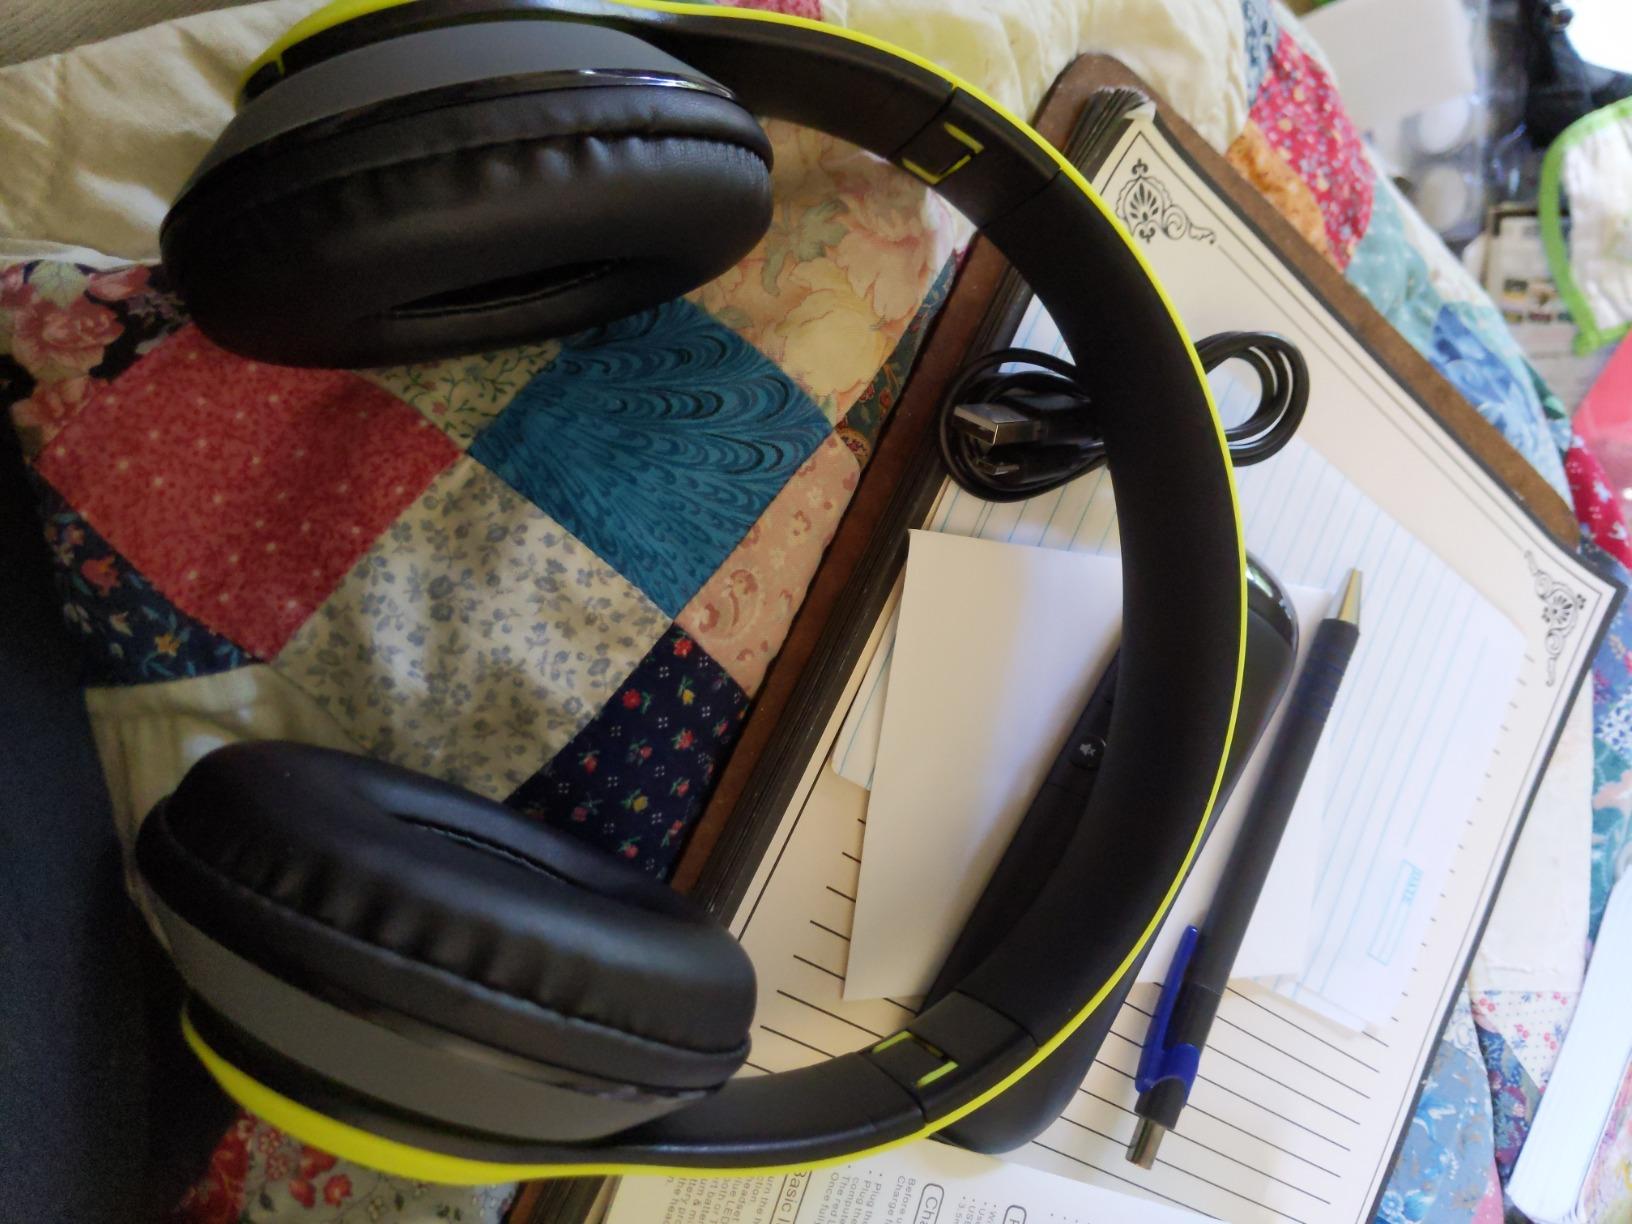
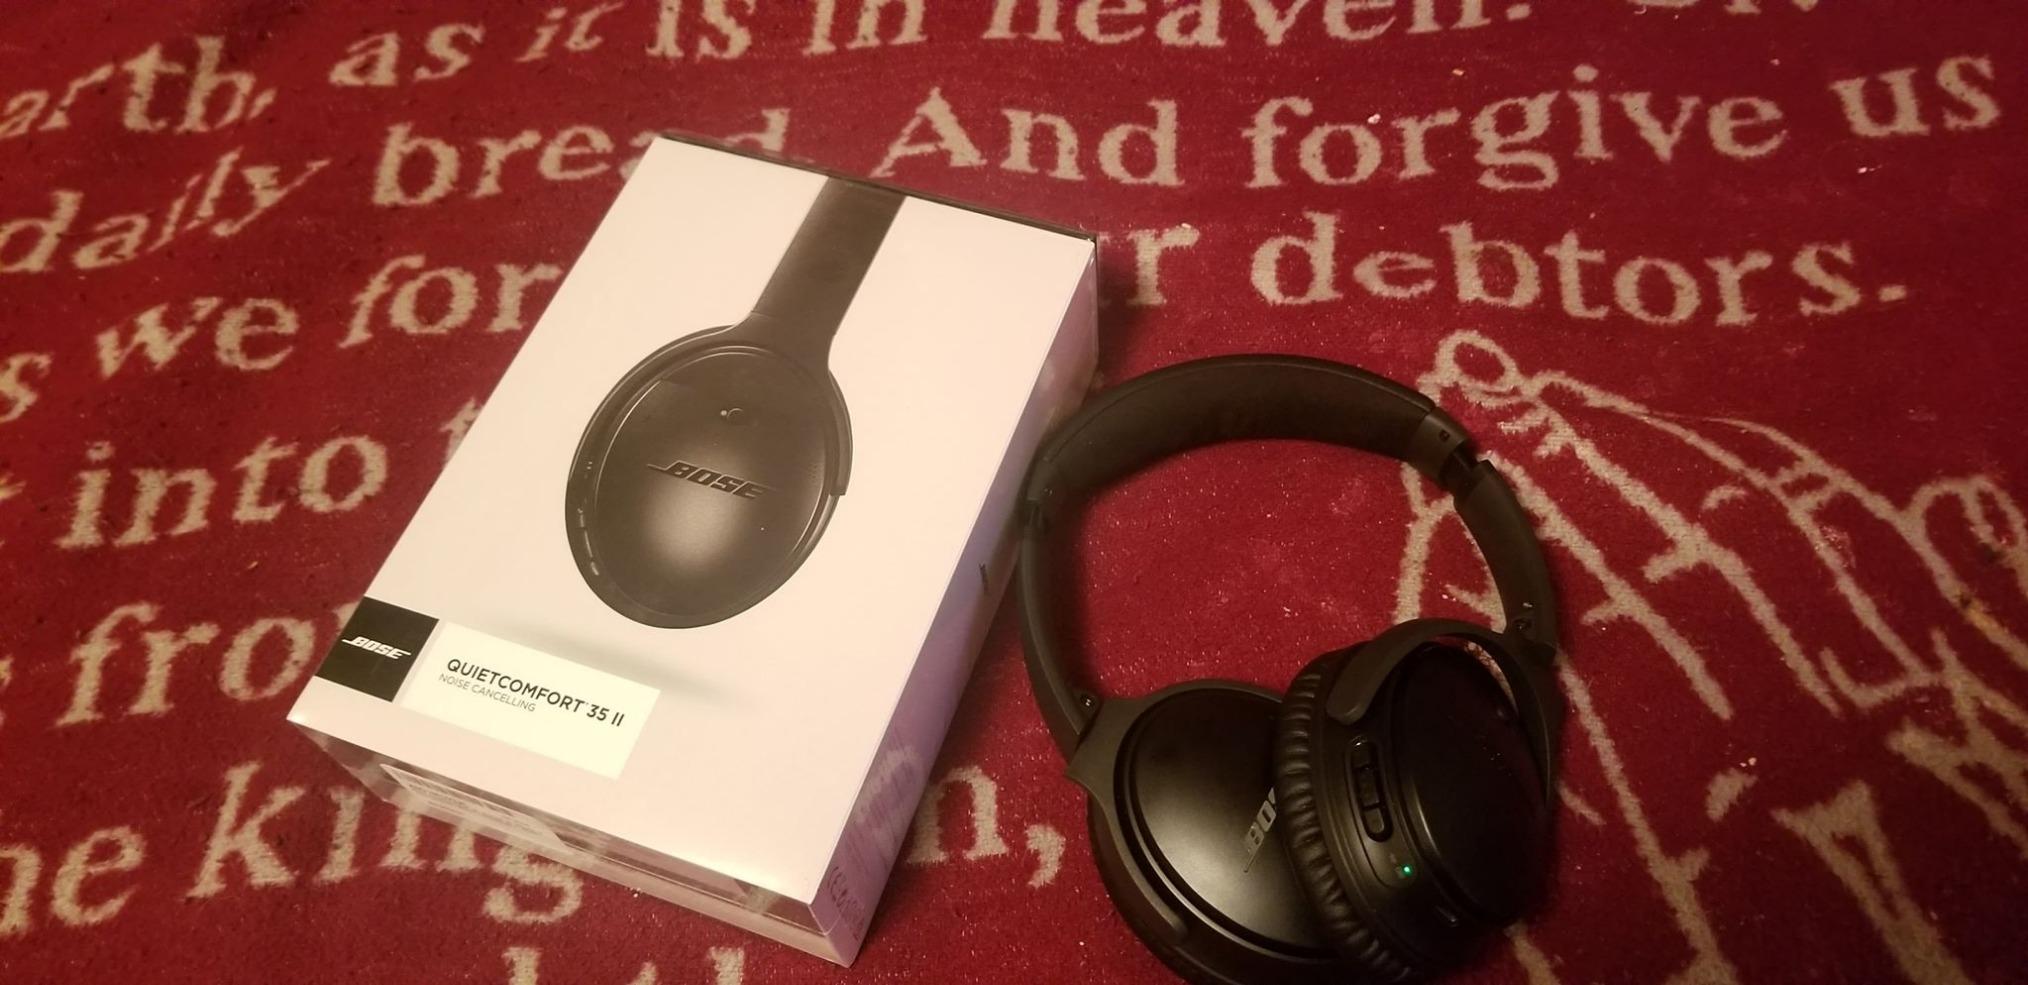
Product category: headphones
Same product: no